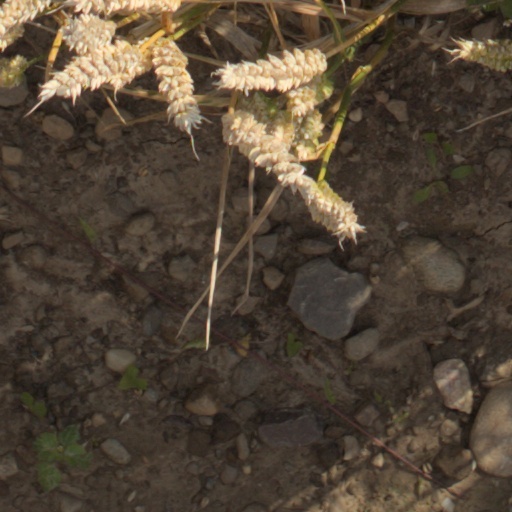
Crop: wheat